Isaac Hull

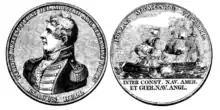
Medal awarded to Hull by the United States Congress

Isaac Hull assumed command of the frigate USS "Constitution" in June 1810; his time on the ship was eventful. As commanding officer Hull "modeled himself on Silas Talbot", his mentor and a former commander of "Constitution". Hull "among the enlisted men, he now commanded, on her maiden voyage was perhaps, the most popular captain in the service. He was also, perhaps the greatest all-round seaman in the navy with a genius for ship-handling and navigation that would serve him well in the weeks to come." On "Constitution" he was very much at home; it was his "favorite frigate". Writing to his sister in-law Mary Wheeler, he exclaimed, "I now have one of the best ships in our Navy ..." Like Silas Talbot, Hull took great care in the training of his young officers by seeing to their comforts and their education. Like Talbot too, Hull trained his enlisted men, many of whom had never served on a ship of war before, especially in gunnery. He "exercised the men at the great guns up to two hours daily over several weeks to infuse them with confidence and competence to face the enemy in battle." Hull discouraged flogging and found the practice abhorrent for trivial offenses. He prohibited his officers from punishing seamen or marines in his absence. Hull gave direction that the punishment for missing muster or any trifling offense "shall not exceed three lashes with a small rope over the shirt." The typical penalty of the era was eight to ten on the bare back. Hull did authorize flogging for more serious offenses; for example on "12 August 1812 John W. Smith and John Smith were each given a dozen lashes for drunkenness and the latter for insolence." He took the vessel on a European cruise in 1811–1812, returning home before the War of 1812 broke out between the United States and Great Britain. "Constitution" left Chesapeake Bay in July 1812.